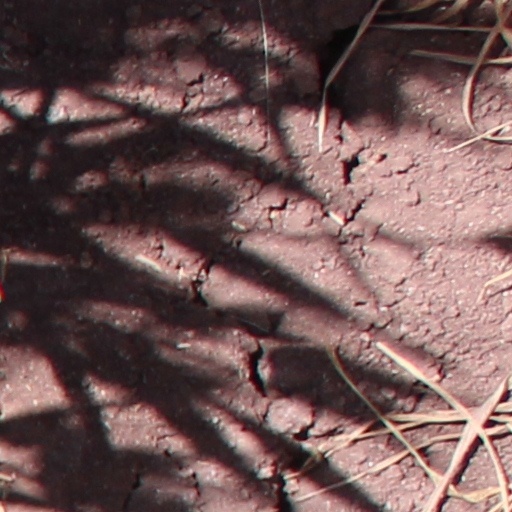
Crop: wheat